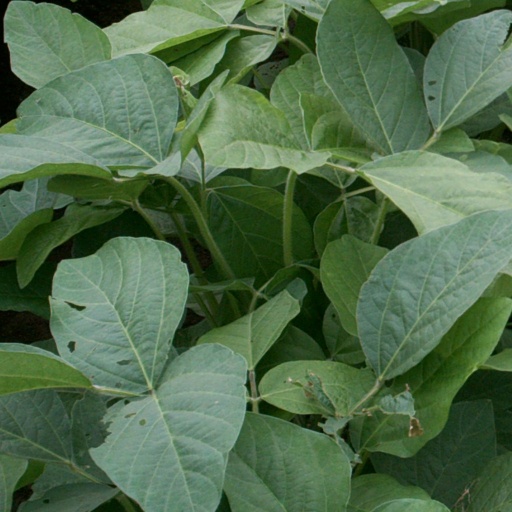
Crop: soybean